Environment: real
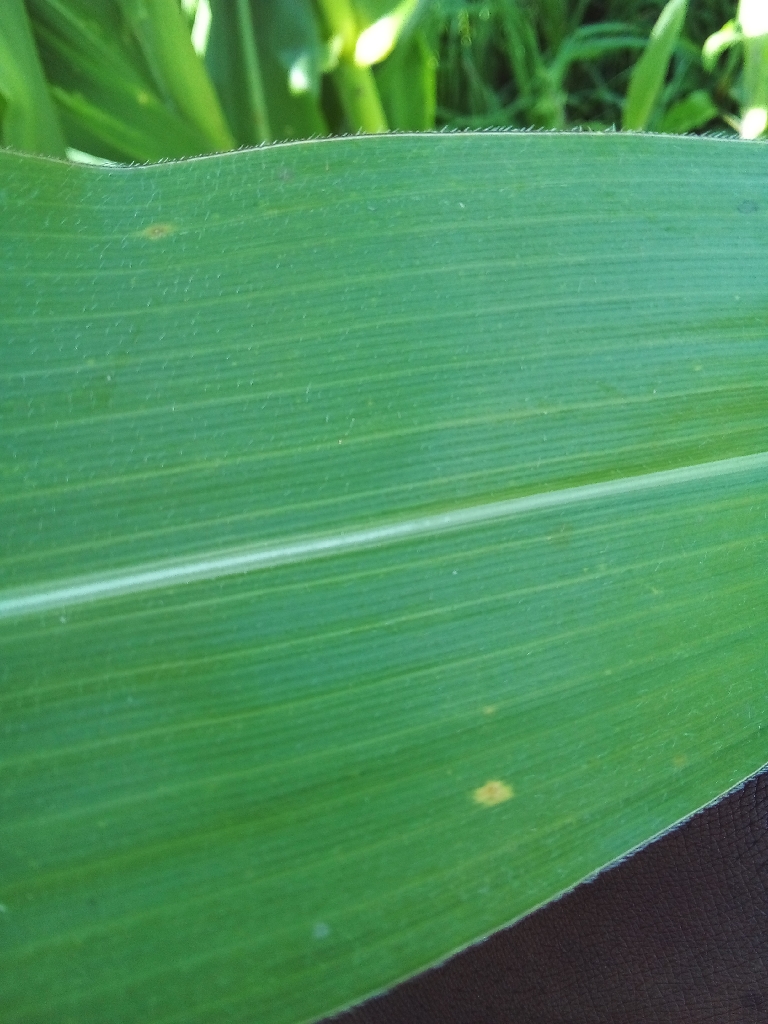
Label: healthy